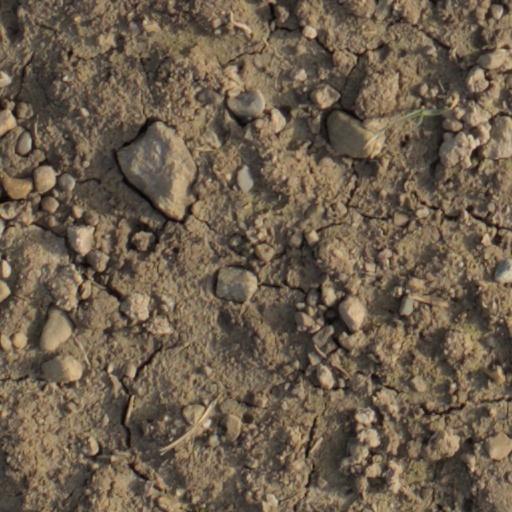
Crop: wheat